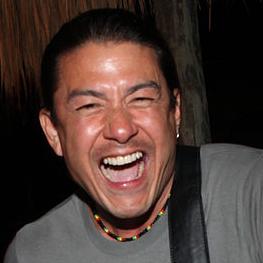
Age: 53